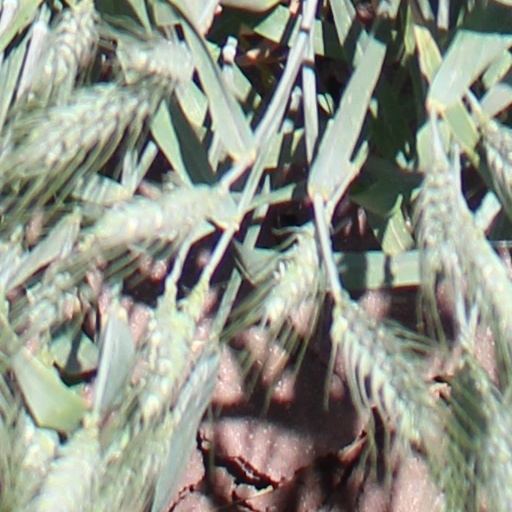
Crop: wheat